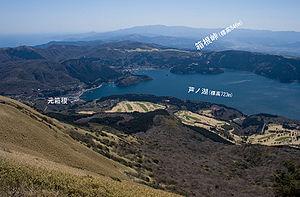
Lac Ashi, Hakone, Kanagawa, Japon.日本語: 箱根駒ヶ岳山頂から見た芦ノ湖